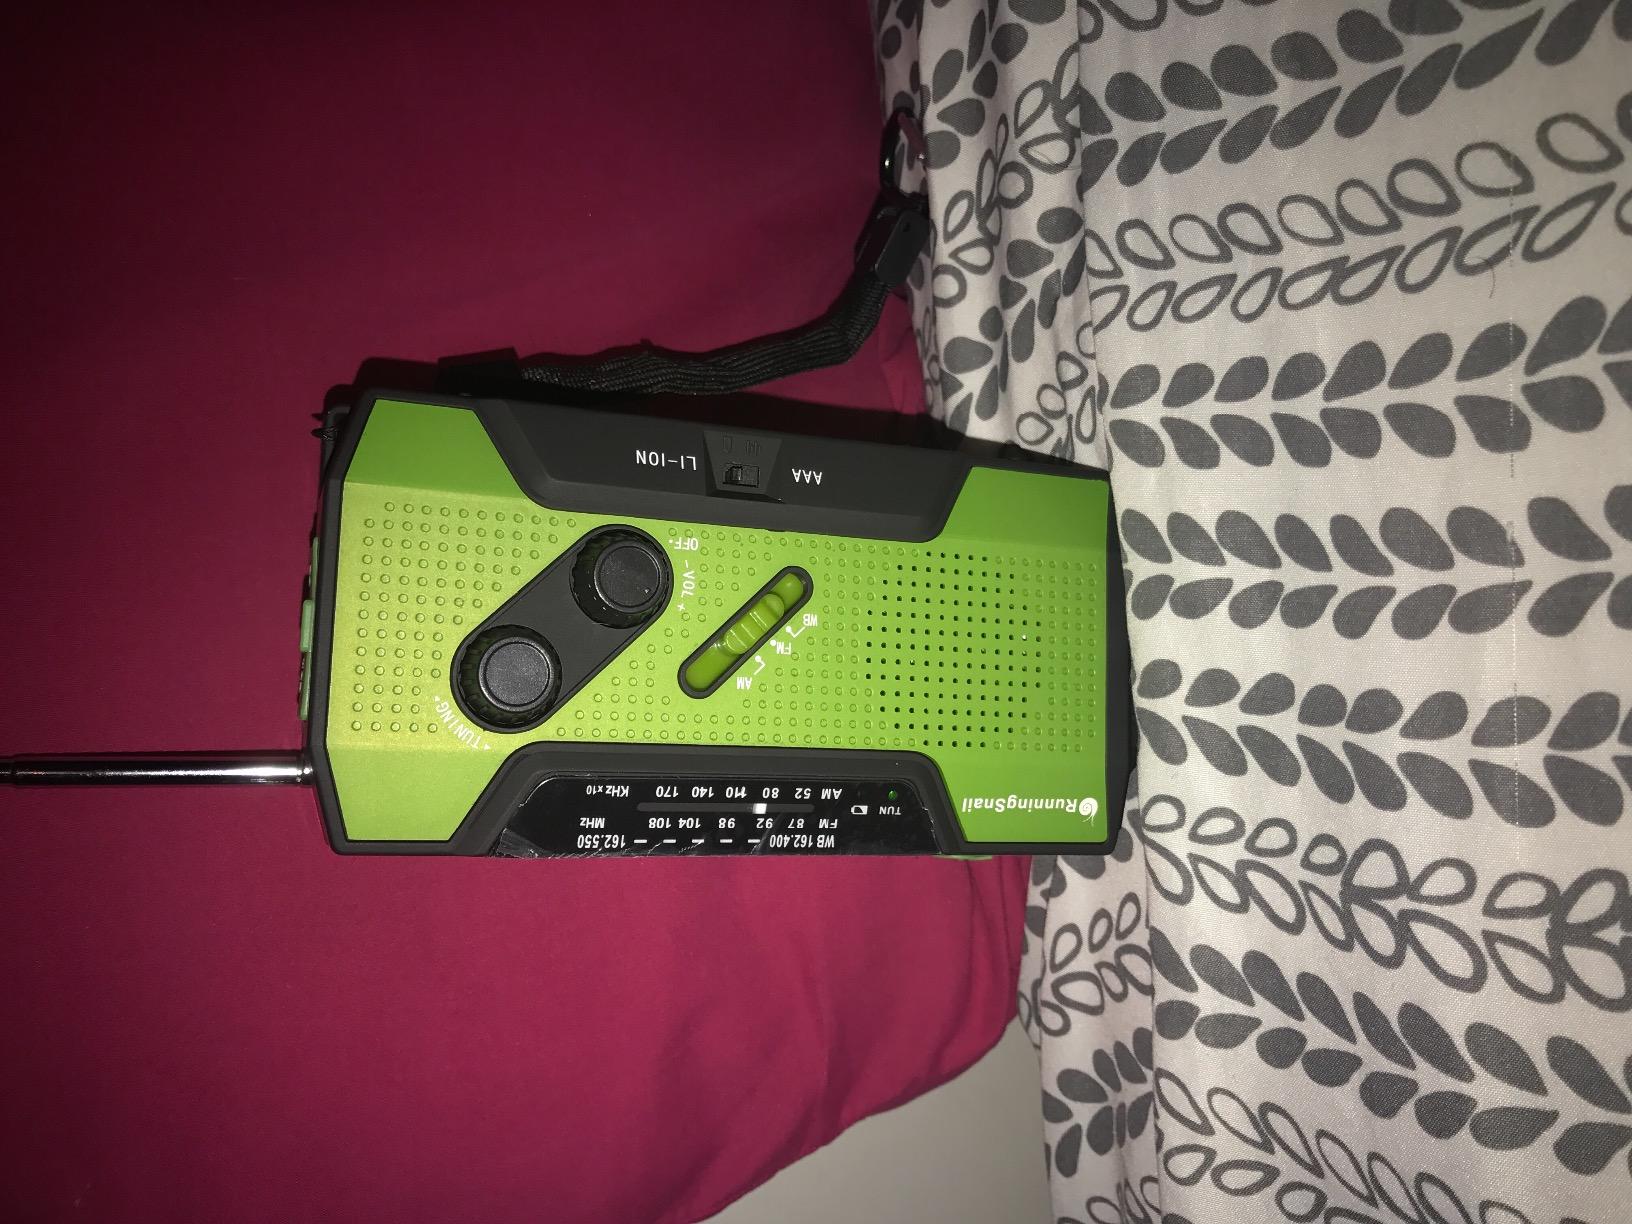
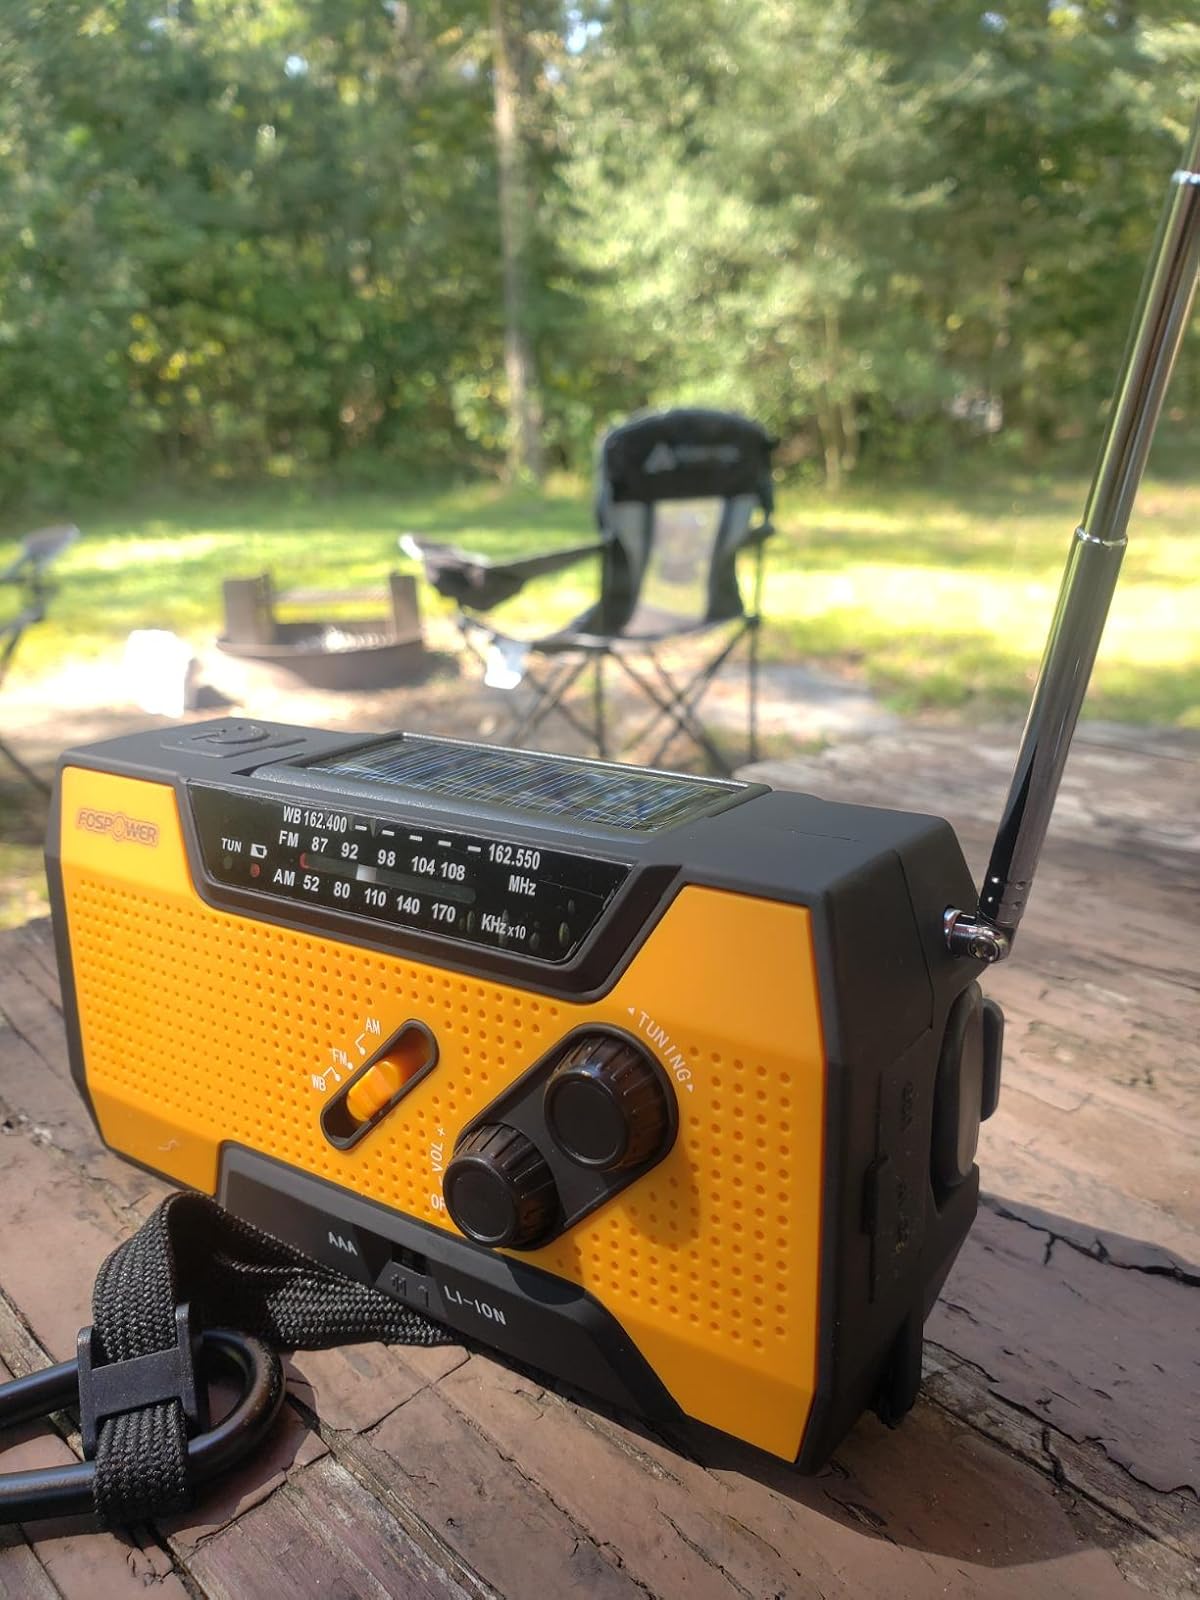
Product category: radio
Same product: no